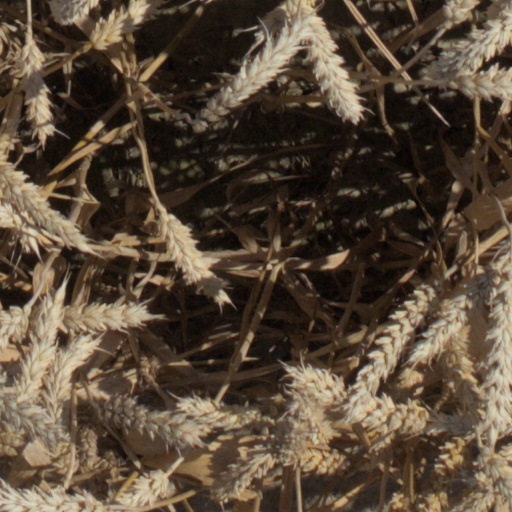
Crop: wheat